Penelope Barker

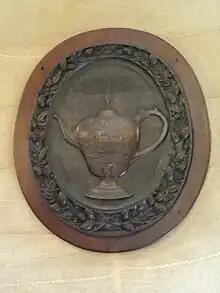
Plaque commemorating the Edenton Tea Party, October 25, 1774. Located inside the North Carolina State Capitol, Raleigh, North Carolina.

Thomas, a representative of the North Carolina's assembly to the board of trade, sailed to Europe in 1761 and was delayed in returning due to the British blockade of American ships during the American Revolutionary War. While her husband was unable to return home from London, Barker managed their estates and home, which included two children. By that time, she had lost four of her own children and three children from her husbands' previous marriages. Her son Thomas Hodgson died at the age of 25 in 1772. Her stepson John Hodgson died in 1774. Betsy Barker married a successful planter William Tunstall from Pittsylvania County in the Colony of Virginia.